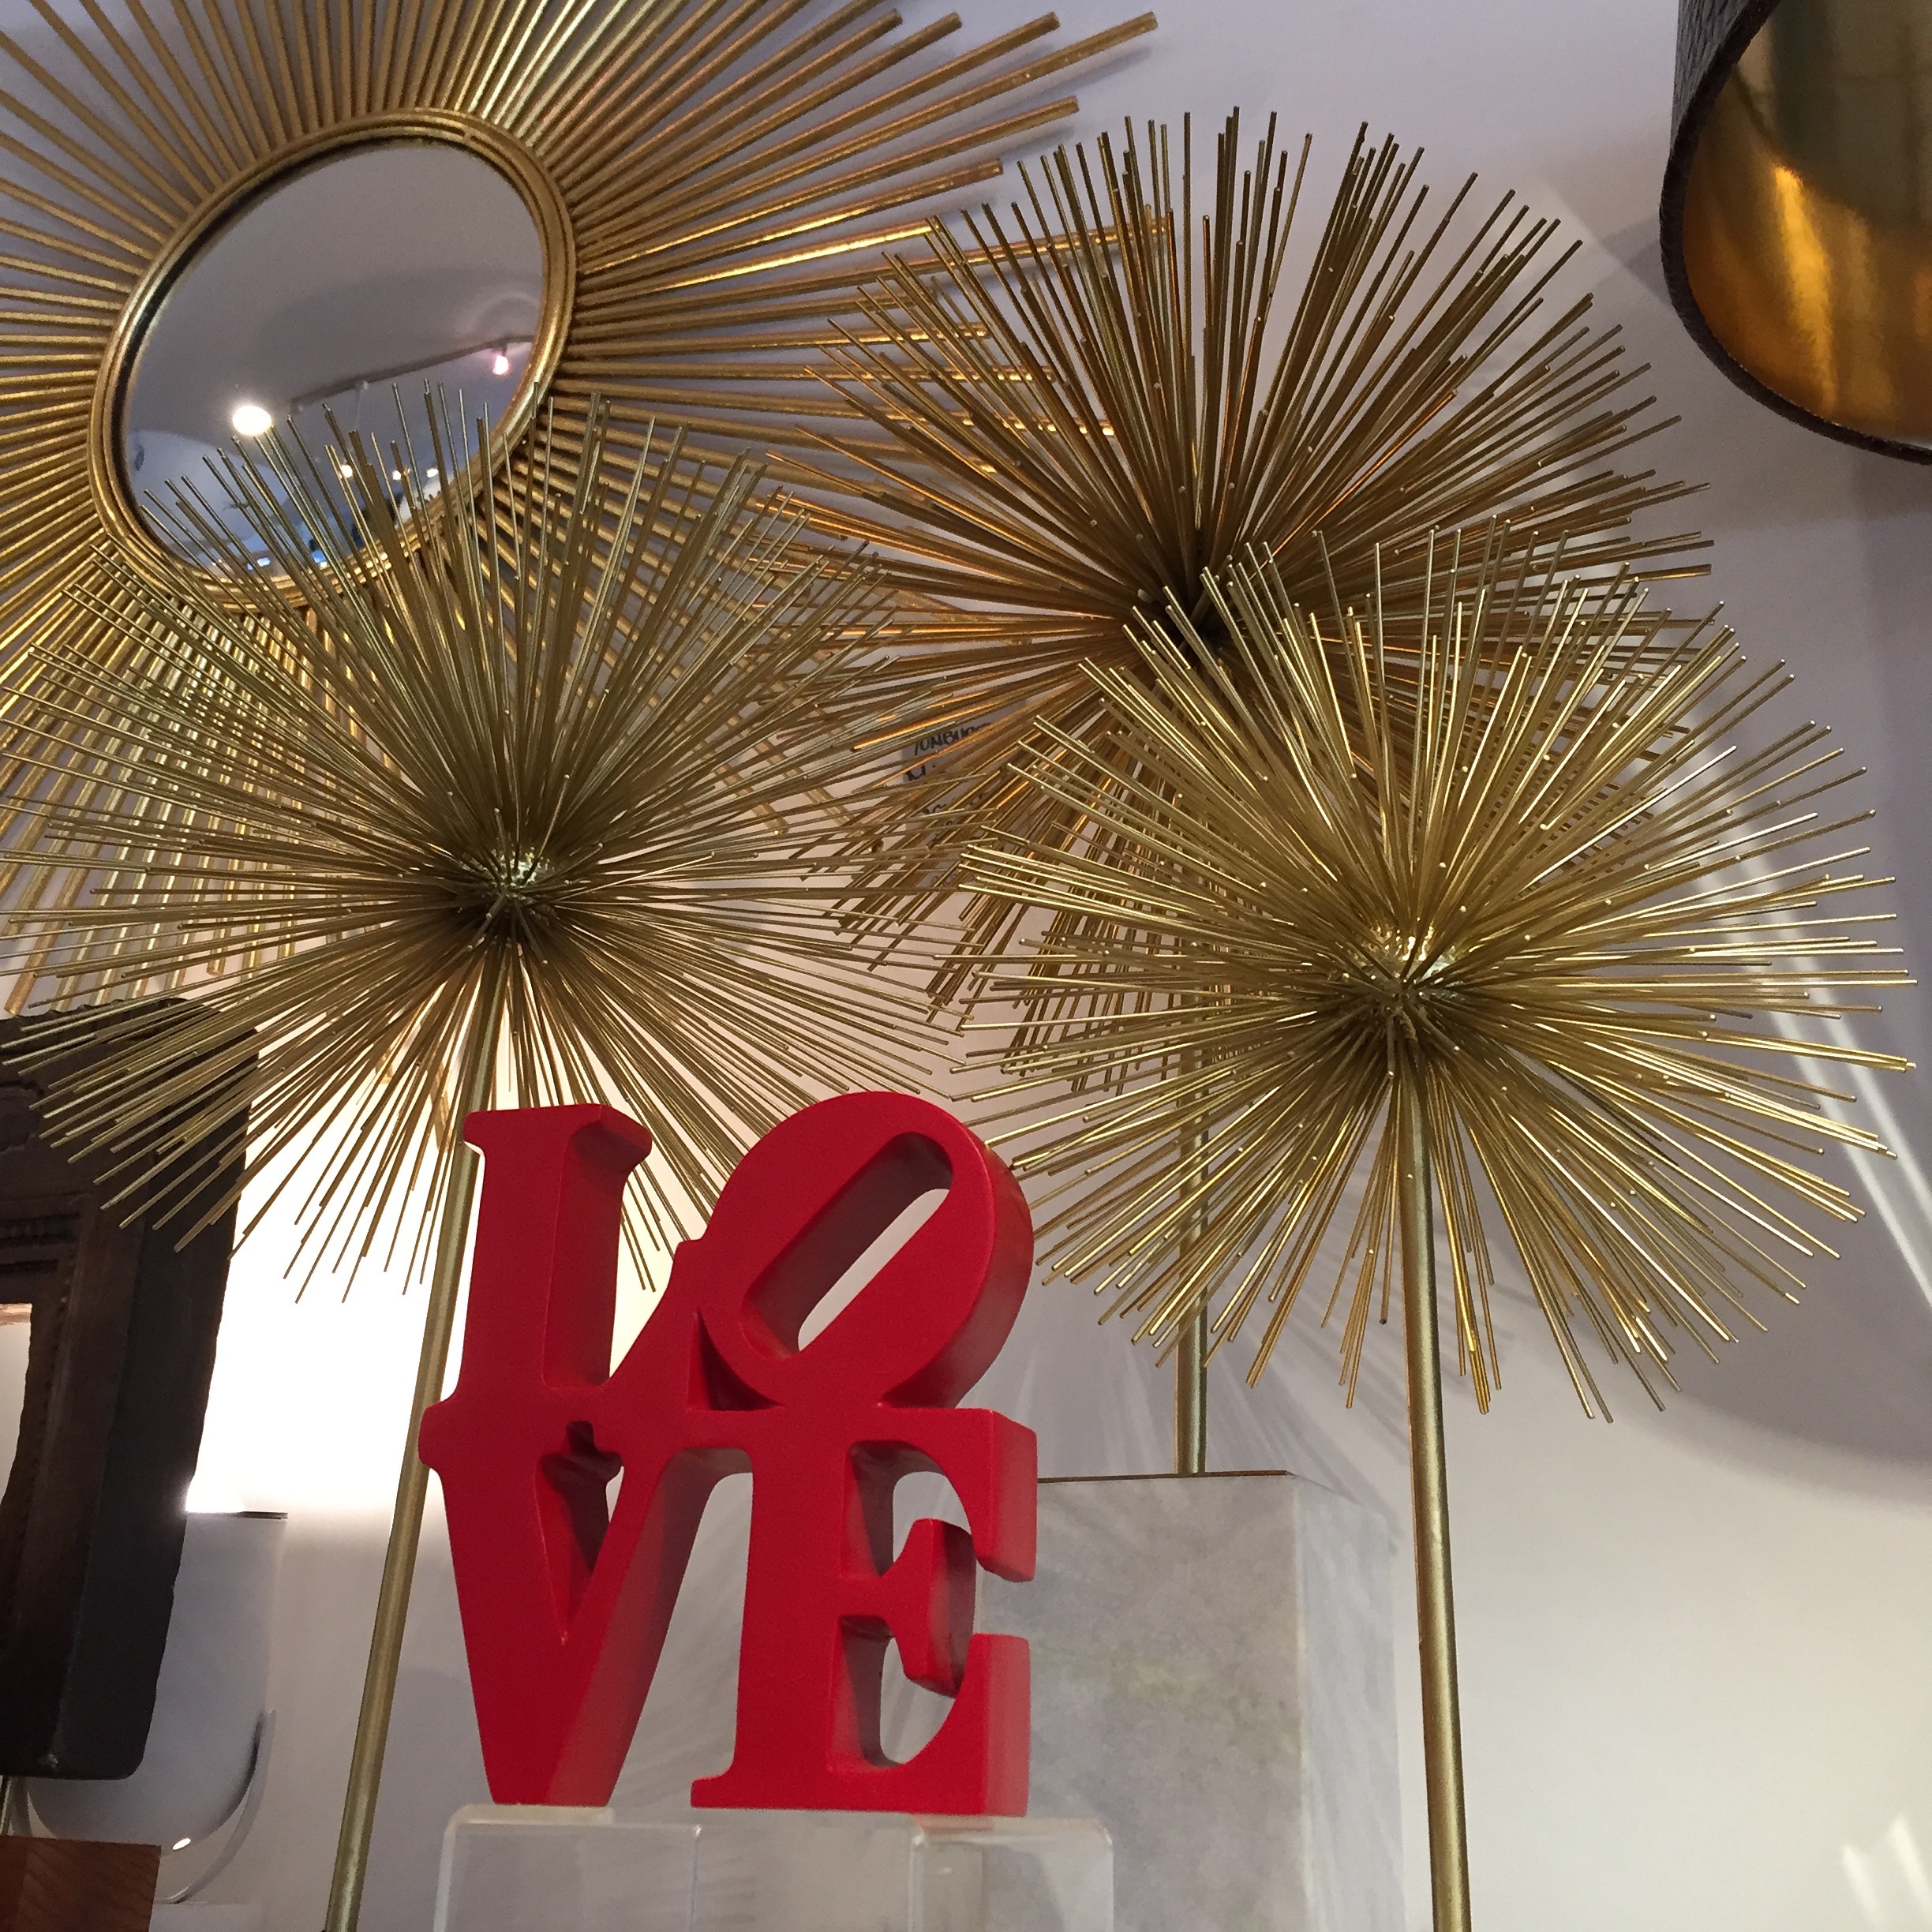
christmas, lighting